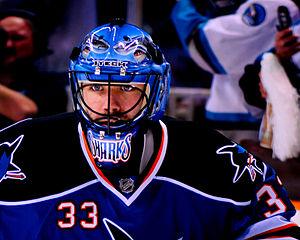
Brian Boucher est un joueur professionnel américain de hockey sur glace qui évoluait au poste de gardien de but.